14th AVN Awards

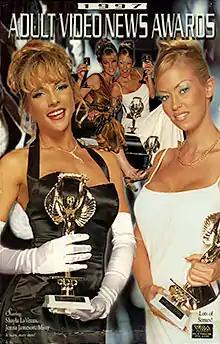
"1997 AVN Awards Show" VHS box cover

The 14th AVN Awards ceremony, organized by Adult Video News (AVN), took place January 11, 1997 at Riviera Hotel & Casino, Winchester, Nevada, beginning at 7:45 p.m. PST / 10:45 p.m. EST. During the show, AVN presented AVN Awards (the industry's equivalent of the Academy Awards) in 41 categories honoring the best pornographic films released between Oct. 1, 1995 and Sept. 30, 1996. The ceremony was produced by Gary Miller and directed by Mark Stone. Comedian Bobby Slayton returned as host, with actresses Nici Sterling and Kylie Ireland as co-hosts. At a pre-awards event held the previous evening, 60 more AVN Awards, mostly for technical achievements, were given out by hostess Dyanna Lauren and comedy ventriloquist Otto of Otto & George, however, the pre-awards event was neither televised nor distributed on VHS tapes as was the main evening's ceremony.